F. W. Woolworth Company

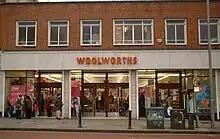
A Woolworths store in the UK, 2004

On February 1, 1960, four black students sat down at a segregated lunch counter in a Greensboro, North Carolina, Woolworth's store. They were refused service, touching off six months of sit-ins and economic boycotts that became a landmark event in the civil rights movement. In 1993, an eight-foot section of the lunch counter was moved to the Smithsonian Institution and the store site now contains a civil rights museum,